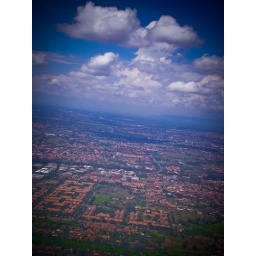
shot from my window in the airplane